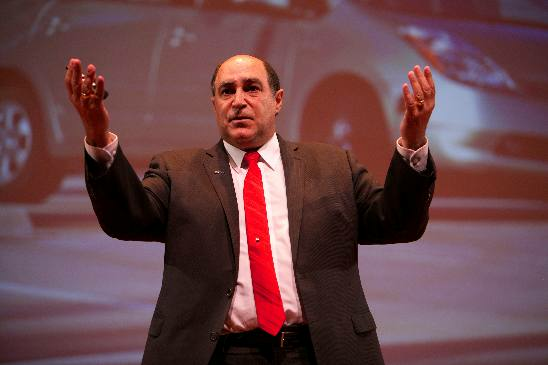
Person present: Yes